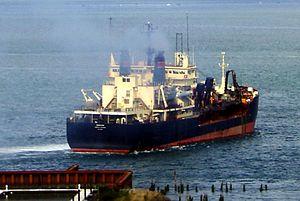
Le Columbia est un fleuve circulant du Canada aux États-Unis avant de se jeter dans l'océan Pacifique.
Le curage est l'opération consistant à extraire et exporter les sédiments qui se sont accumulés par décantation sous l'eau.